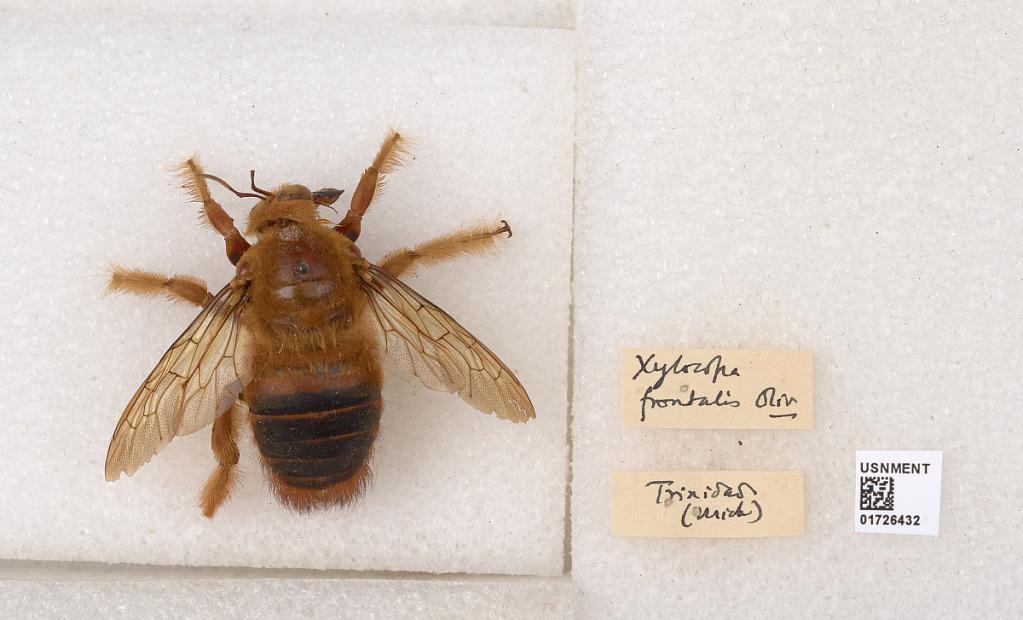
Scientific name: Xylocopa (Neoxylocopa) frontalis (Olivier)
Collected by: Urick
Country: Trinidad and Tobago
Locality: Trinidad